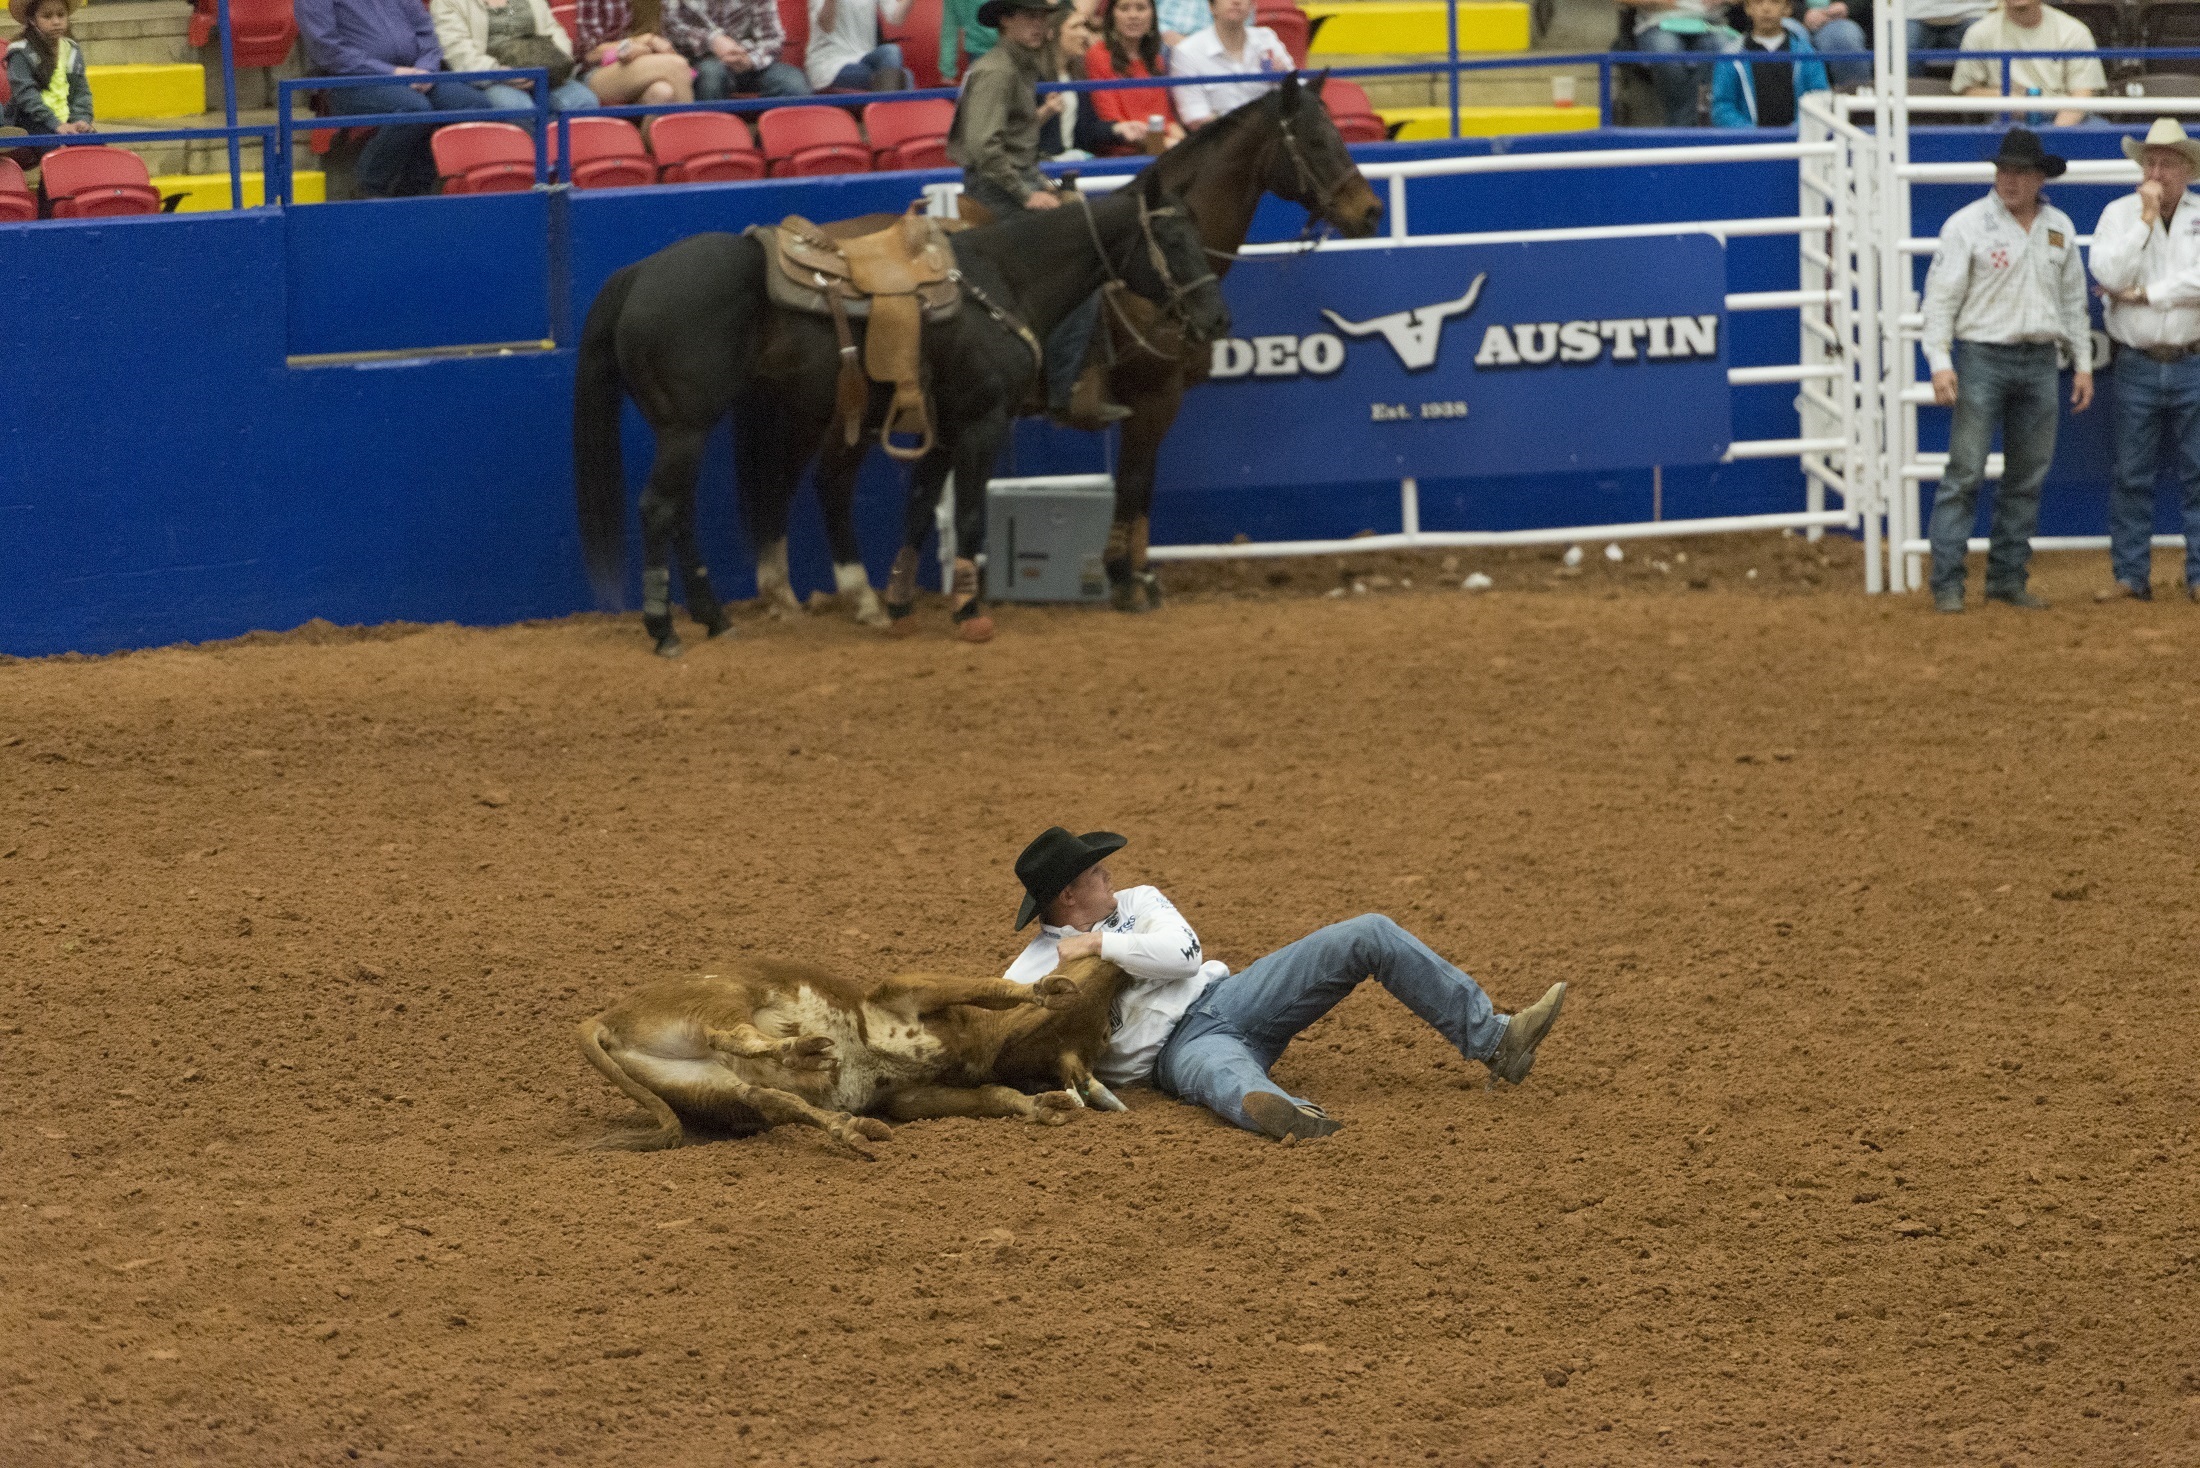
man, male, rider, cattle, livestock, horse, usa, bull, race, competition, arena, sports, cowboys, western, event, texas, austin, rodeo, western riding, traditional sport, barrel racing, animal sports, equestrian sport, reining, bull riding, charreada, steer wrestling